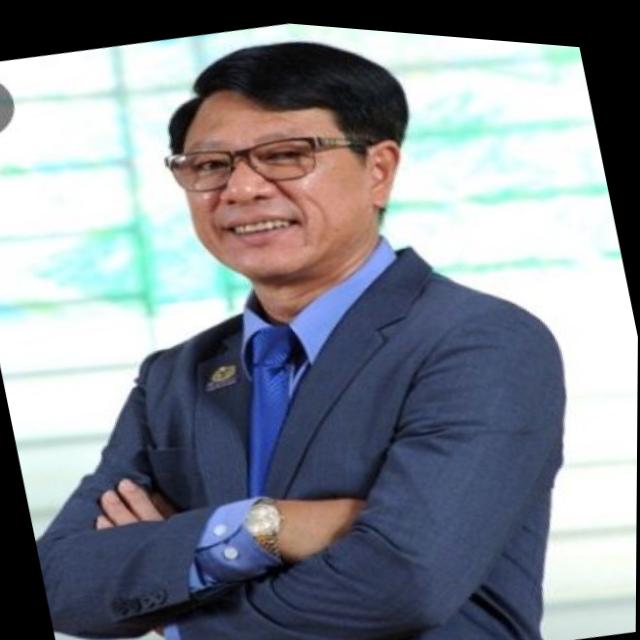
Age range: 45-64